NikNaks (South African snack)

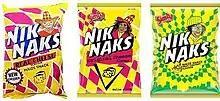
A selection of three NikNaks packets from 1972 to 2010 that illustrate the change in design of the brand's mascot 'Nik the Naks' over time. With the original NikNaks packet on the left showing the original Kaapse Klopse minstrel design (Cheese flavour), the design used in the 2000s in the middle (Cheese flavour), and the final design adopted in 2010 on the right (Fruit Chutney flavour).

The brand features the brand mascot, Nik the Nak, on a yellow packet with different coloured diamonds arranged in a circular pattern depending on the flavour. Green for fruit chutney, brown for spicy beef, and pink for cheese. In the 2000s the image of the brand mascot was altered due to concerns over the racially prejudicial nature of the original image featuring a stylised Kaapse Klopse minstrel. The mascot was originally ""introduced as a middle-aged comic-like character [that] has since evolved into a funkier more youthful male, symbolising elements of youth culture.""